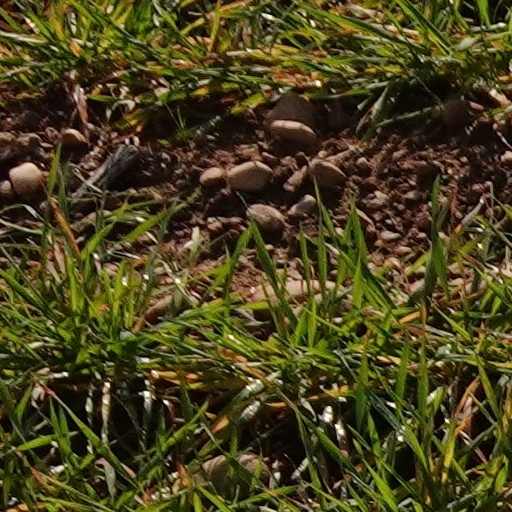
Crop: wheat